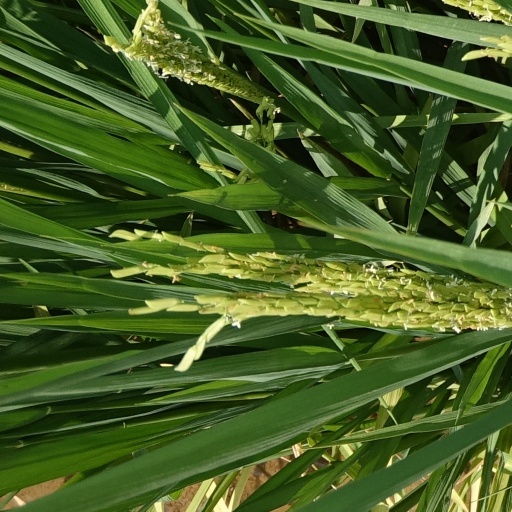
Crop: rice